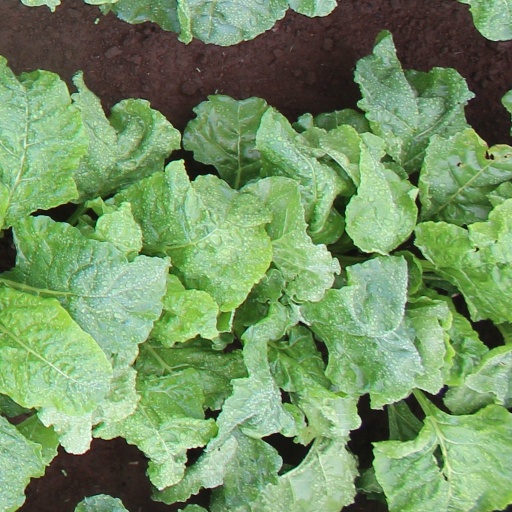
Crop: sugar beet